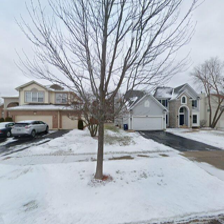
Label: streetView